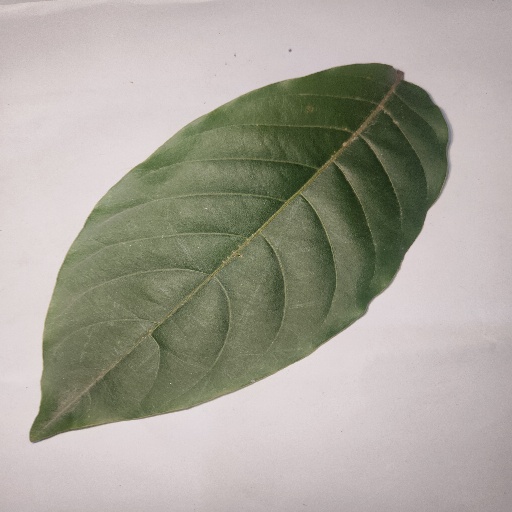
Species: HariTaki
Leaf condition: Healthy Leaf